Wave

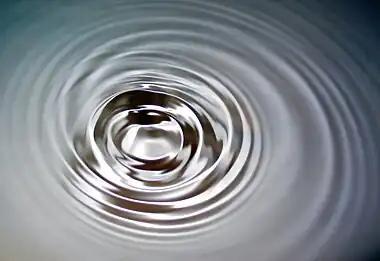
Surface waves in water showing water ripples

In physics, mathematics, engineering, and related fields, a wave is a propagating dynamic disturbance (change from equilibrium) of one or more quantities. "Periodic waves" oscillate repeatedly about an equilibrium (resting) value at some frequency. When the entire waveform moves in one direction, it is said to be a travelling wave; by contrast, a pair of superimposed periodic waves traveling in opposite directions makes a "standing wave". In a standing wave, the amplitude of vibration has nulls at some positions where the wave amplitude appears smaller or even zero.